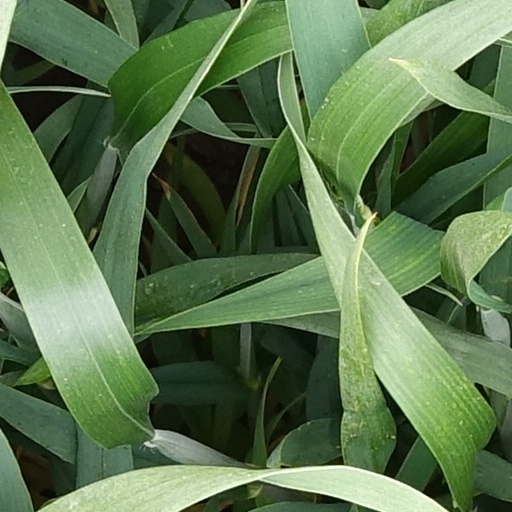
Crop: wheat